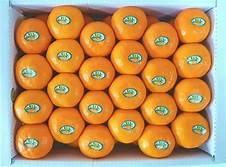
Label: mandarine